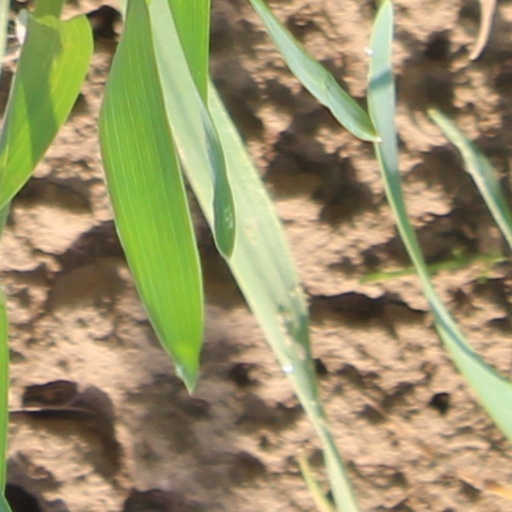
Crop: wheat